Mariupol theatre airstrike

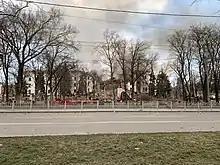
The severely damaged theatre (view from the road)

On 24 February 2022, the Russian Armed Forces, working together with pro-Russian militias, besieged the port city of Mariupol, leading to heavy casualties. Supplies such as food, gas, and electricity were cut off during the siege. By 17 March, the mayor of Mariupol, Serhiy Orlov, estimated that 80–90 percent of the city had been destroyed due to shelling.